Arandas, Jalisco

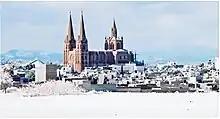
Panoramic of Arandas after snowfall in 2016.

The economy of Arandas is centred around the production of goods and services, particularly the production of agricultural goods. Arandas has had unprecedented macroeconomic stability, with one of the highest per capita incomes of Jalisco municipalities, especially with the Los Altos Region. The International sales of Arandas in 2020 totalled US$4.41M, -0.37% less than the previous year.